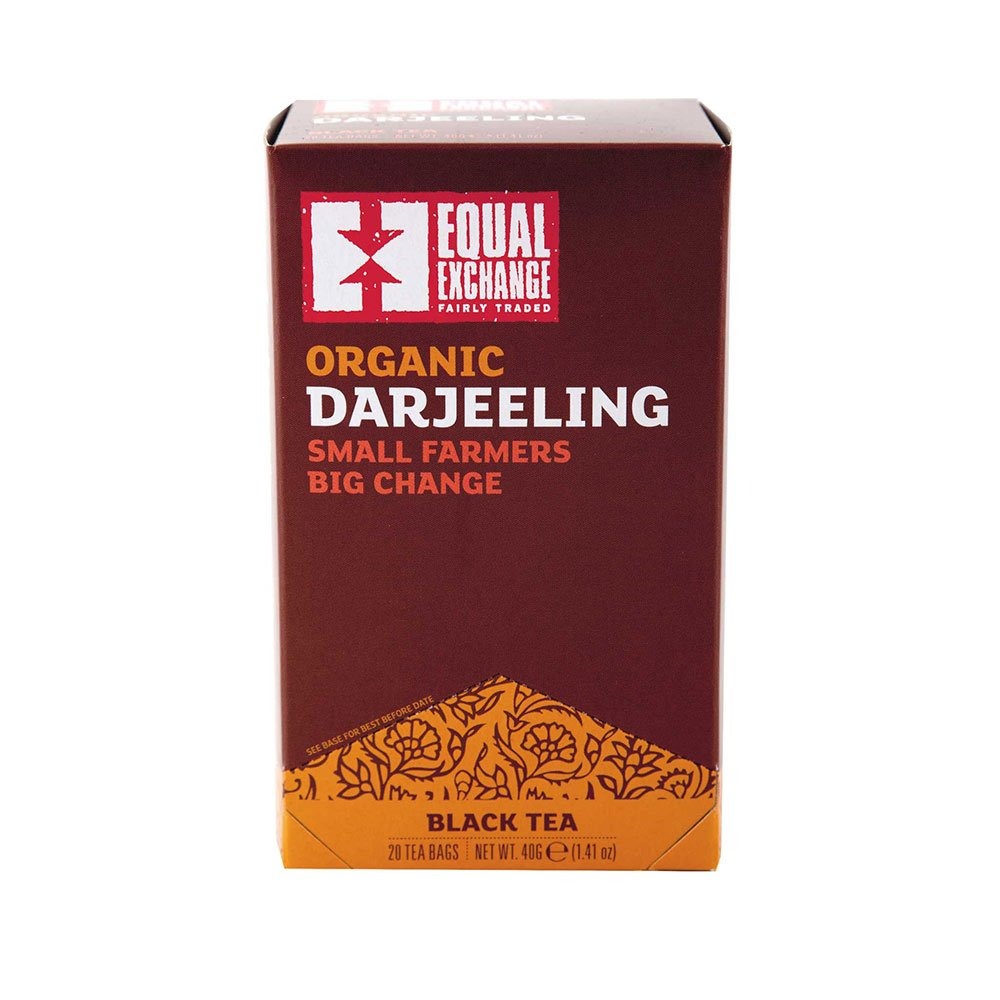
Item Name: Equal Exchange Organic Darjeeling Tea, Aisin, 20 Count
Bullet Point 1: Contains 1 box, 20 count per box (20 count total)
Bullet Point 2: FLAVOR: Raisin, carmelized sugar, floral, sweet, velvetty body and refined astringency
Bullet Point 3: Packaging is 100% Recycled Paperboard with Fully Sealed Envelopes to Preserve Freshness & Flavor & Tear-Away box for Easy Dispensing
Bullet Point 4: Fair Trade Tea Sourced from the Small Farmers of Mineral Springs Cooperative in Darjeeling, India that Grows Tea as One Part of a Diversified Production System with Spices, Oranges, or Dairy.
Bullet Point 5: 100% Fairly Traded Ingredients, Certified Organic by the USDA, Gourmet Quality, & Certified Kosher
Value: 20.0
Unit: Count

Price: 4.565